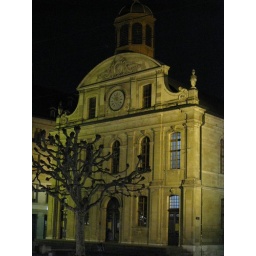
cool building in Geneva and funky tree